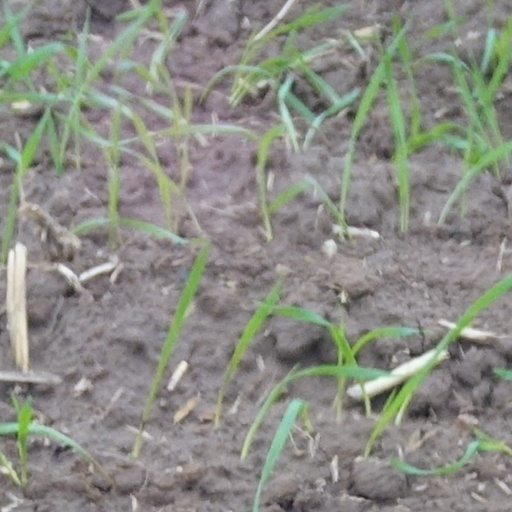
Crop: wheat